Wellesley Arabian

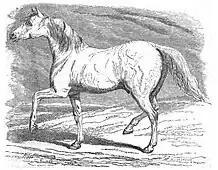
The Wellesley Arabian, from a copy of an engraving published in "Horses; their varieties, breeding, and management in health and disease" in 1848.

A few of his foals were trained as racehorses, but met with too little success to be of note in the history of the Thoroughbred breed. Wellesley Arabian sired Lemon Squeezer, born in 1807 out of Orange Squeezer, a daughter of the stallion Highflyer. Better known was his daughter the mare Fair Ellen, granddaughter through her mother Maria of Highflyer. Through her, the Wellesley Arabian was the grandfather of Lilias, winner of the Epsom Oaks in 1826. Fair Ellen was also the dam of The Exquisite, who finished second in the Derby in 1829. And the dam of Dandizette, born to Mr Walker in 1820, who finished second in the Oaks in 1823. A daughter of Dandizette was the chestnut mare Selim Mare, born to Mr. Sadler in 1822. Dandizette also produced the foal Babel, born in 1823.